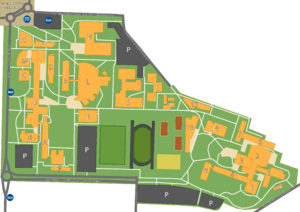
Plan du Campus de Villejean - Université de Rennes
Le Campus de Villejean est un campus situé à Rennes, en France. Aménagé au nord-ouest de la ville dans les années 1960, il est commun à l'Université de Rennes 2, à l'Université Rennes 1, à l'École des hautes études en santé publique et accueille environ 32 600 étudiants